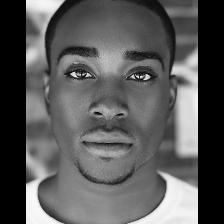
Label: Human